Hurricane Sandy

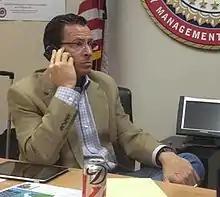
Connecticut governor Dannel Malloy discusses the hurricane on the phone with President Obama on October 28 from the State Emergency Operations Center

Massachusetts Governor Deval Patrick ordered state offices to be closed October 29 and recommended schools and private businesses close. On October 28, President Obama issued a Pre-Landfall Emergency Declaration for Massachusetts. Several shelters were opened, and many schools were closed. The Massachusetts Bay Transportation Authority shut down all services on the afternoon of October 29. On October 28, Vermont Governor Peter Shumlin, New Hampshire Governor John Lynch, and Maine's Governor Paul LePage all declared states of emergency.